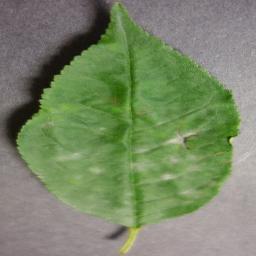
Label: Cherry___Powdery_mildew